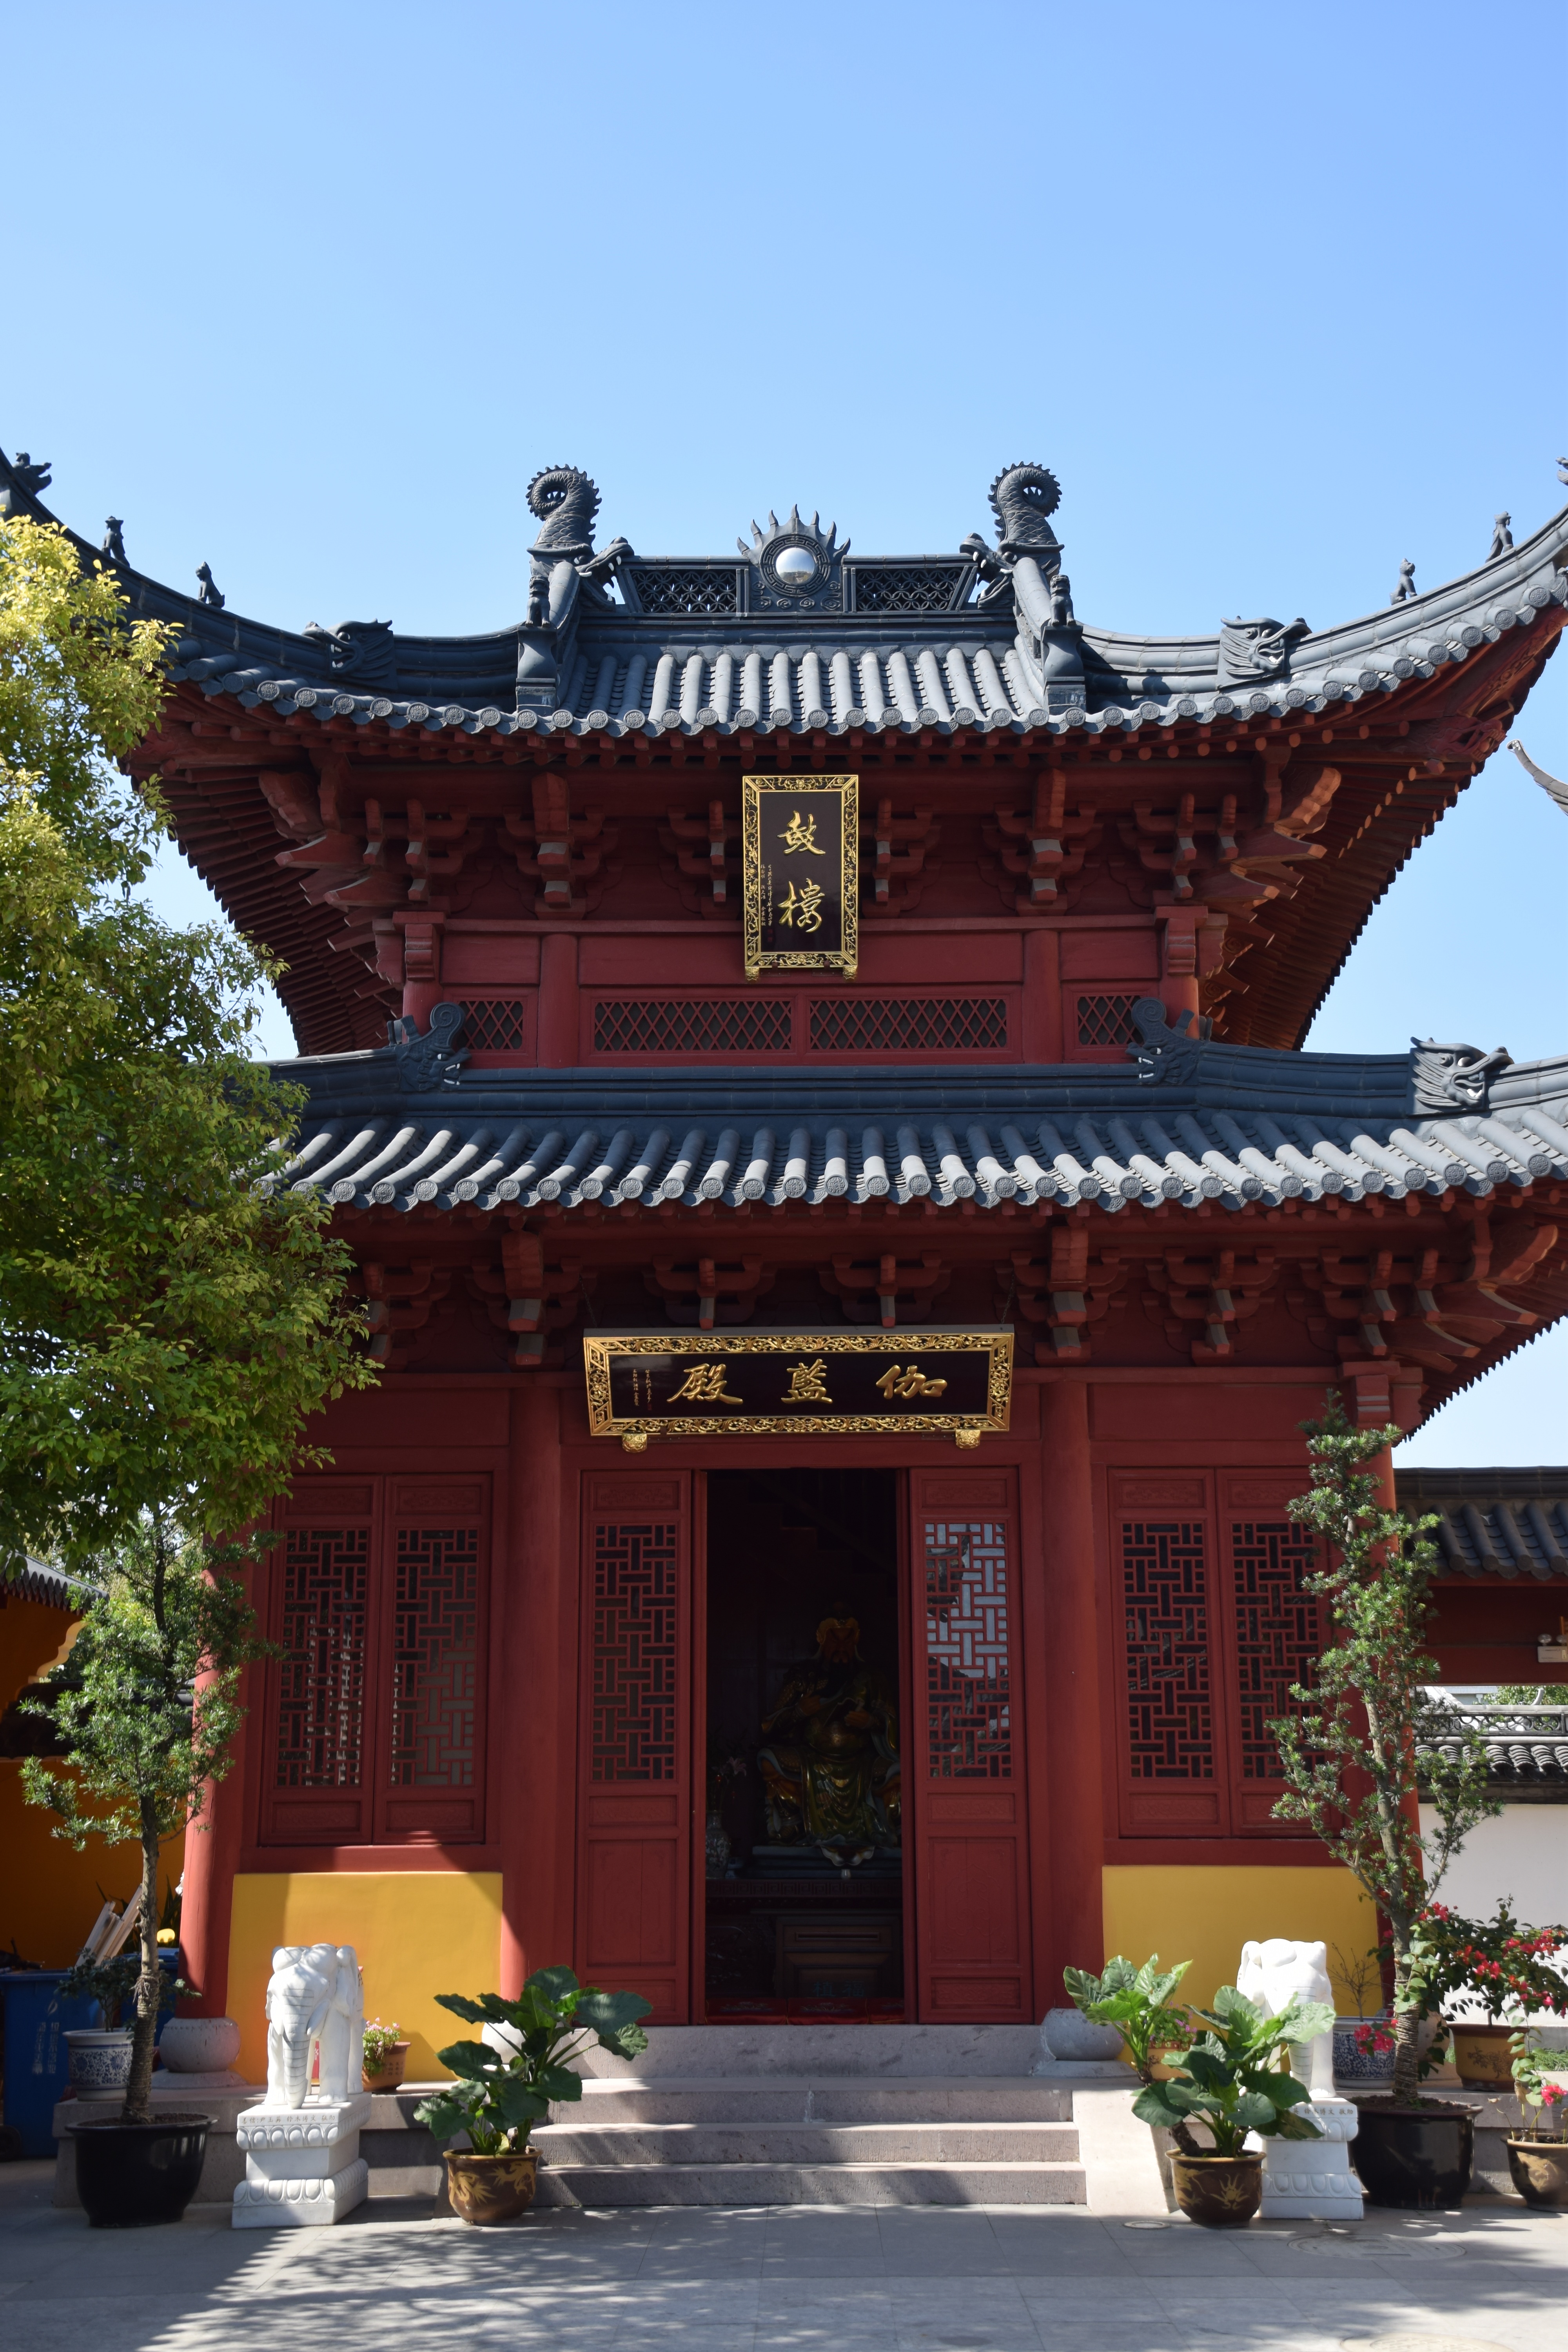
architecture, building, palace, ancient, place of worship, temple, shrine, shanghai, chinese architecture, shinto shrine, nanshan temple